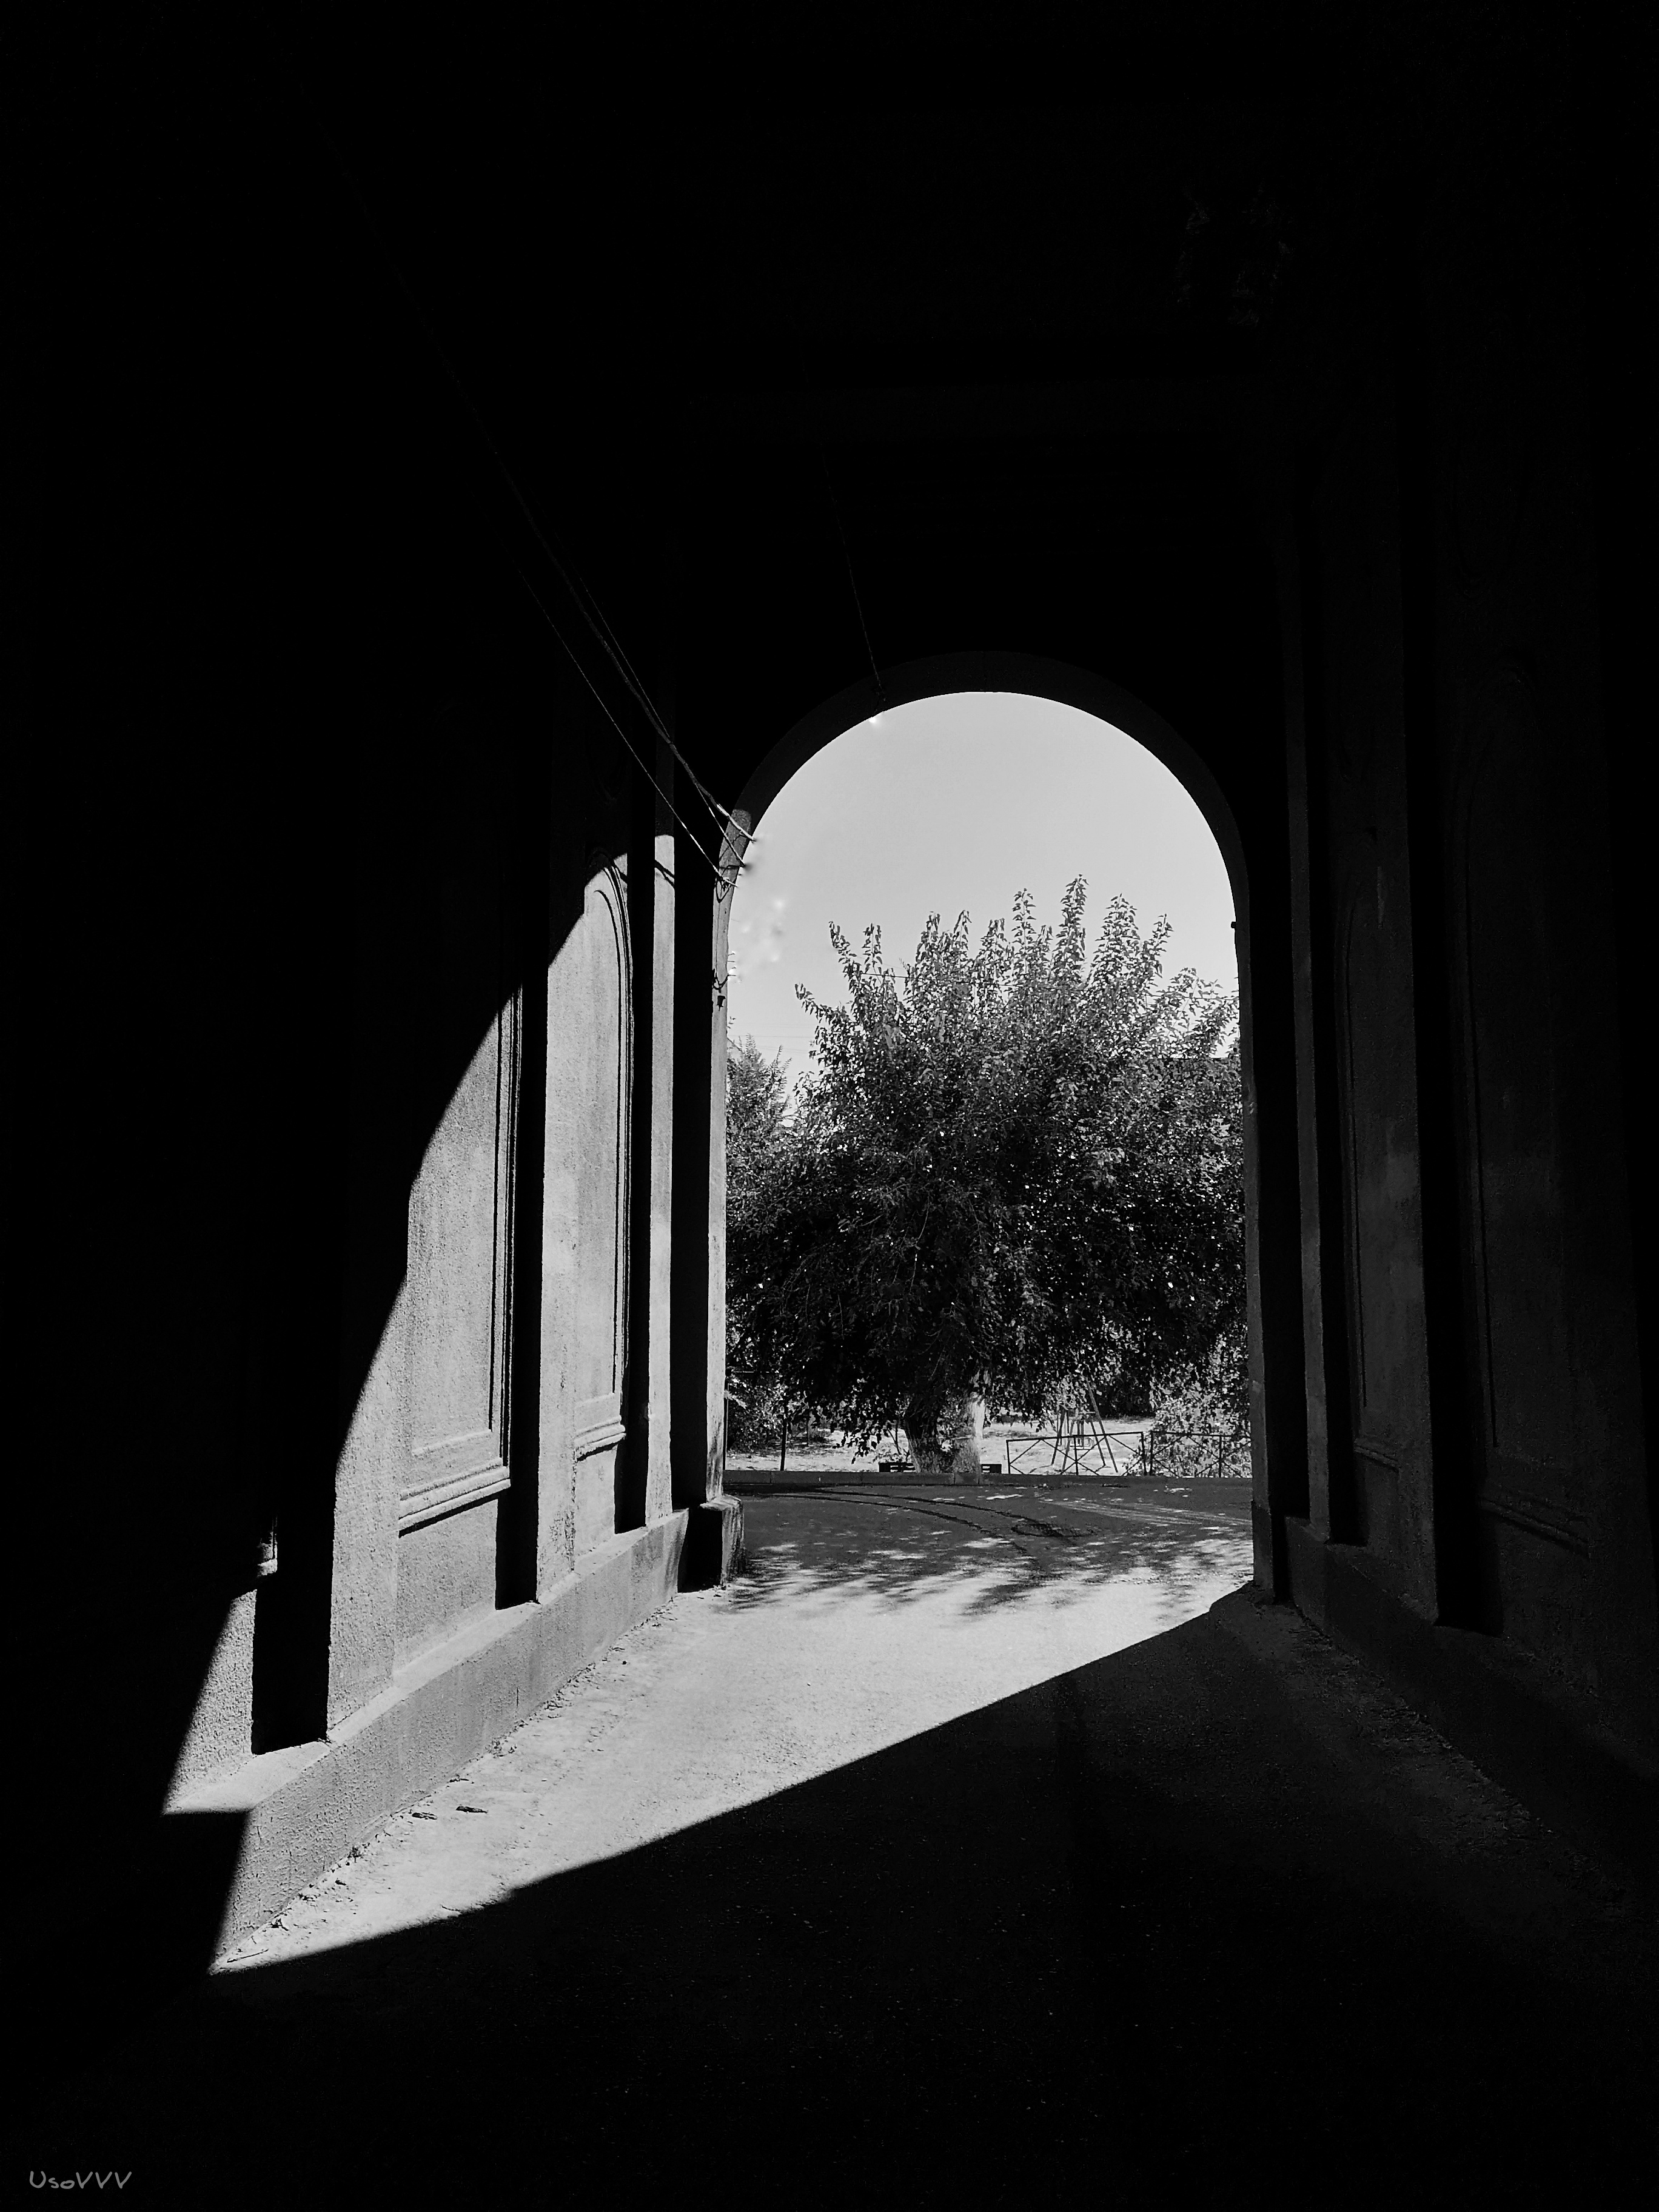
shadow, darkness, black, white, trees, photograph, black and white, sky, monochrome photography, architecture, infrastructure, arch, photography, light, monochrome, angle, tree, stock photography